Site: brandenburg
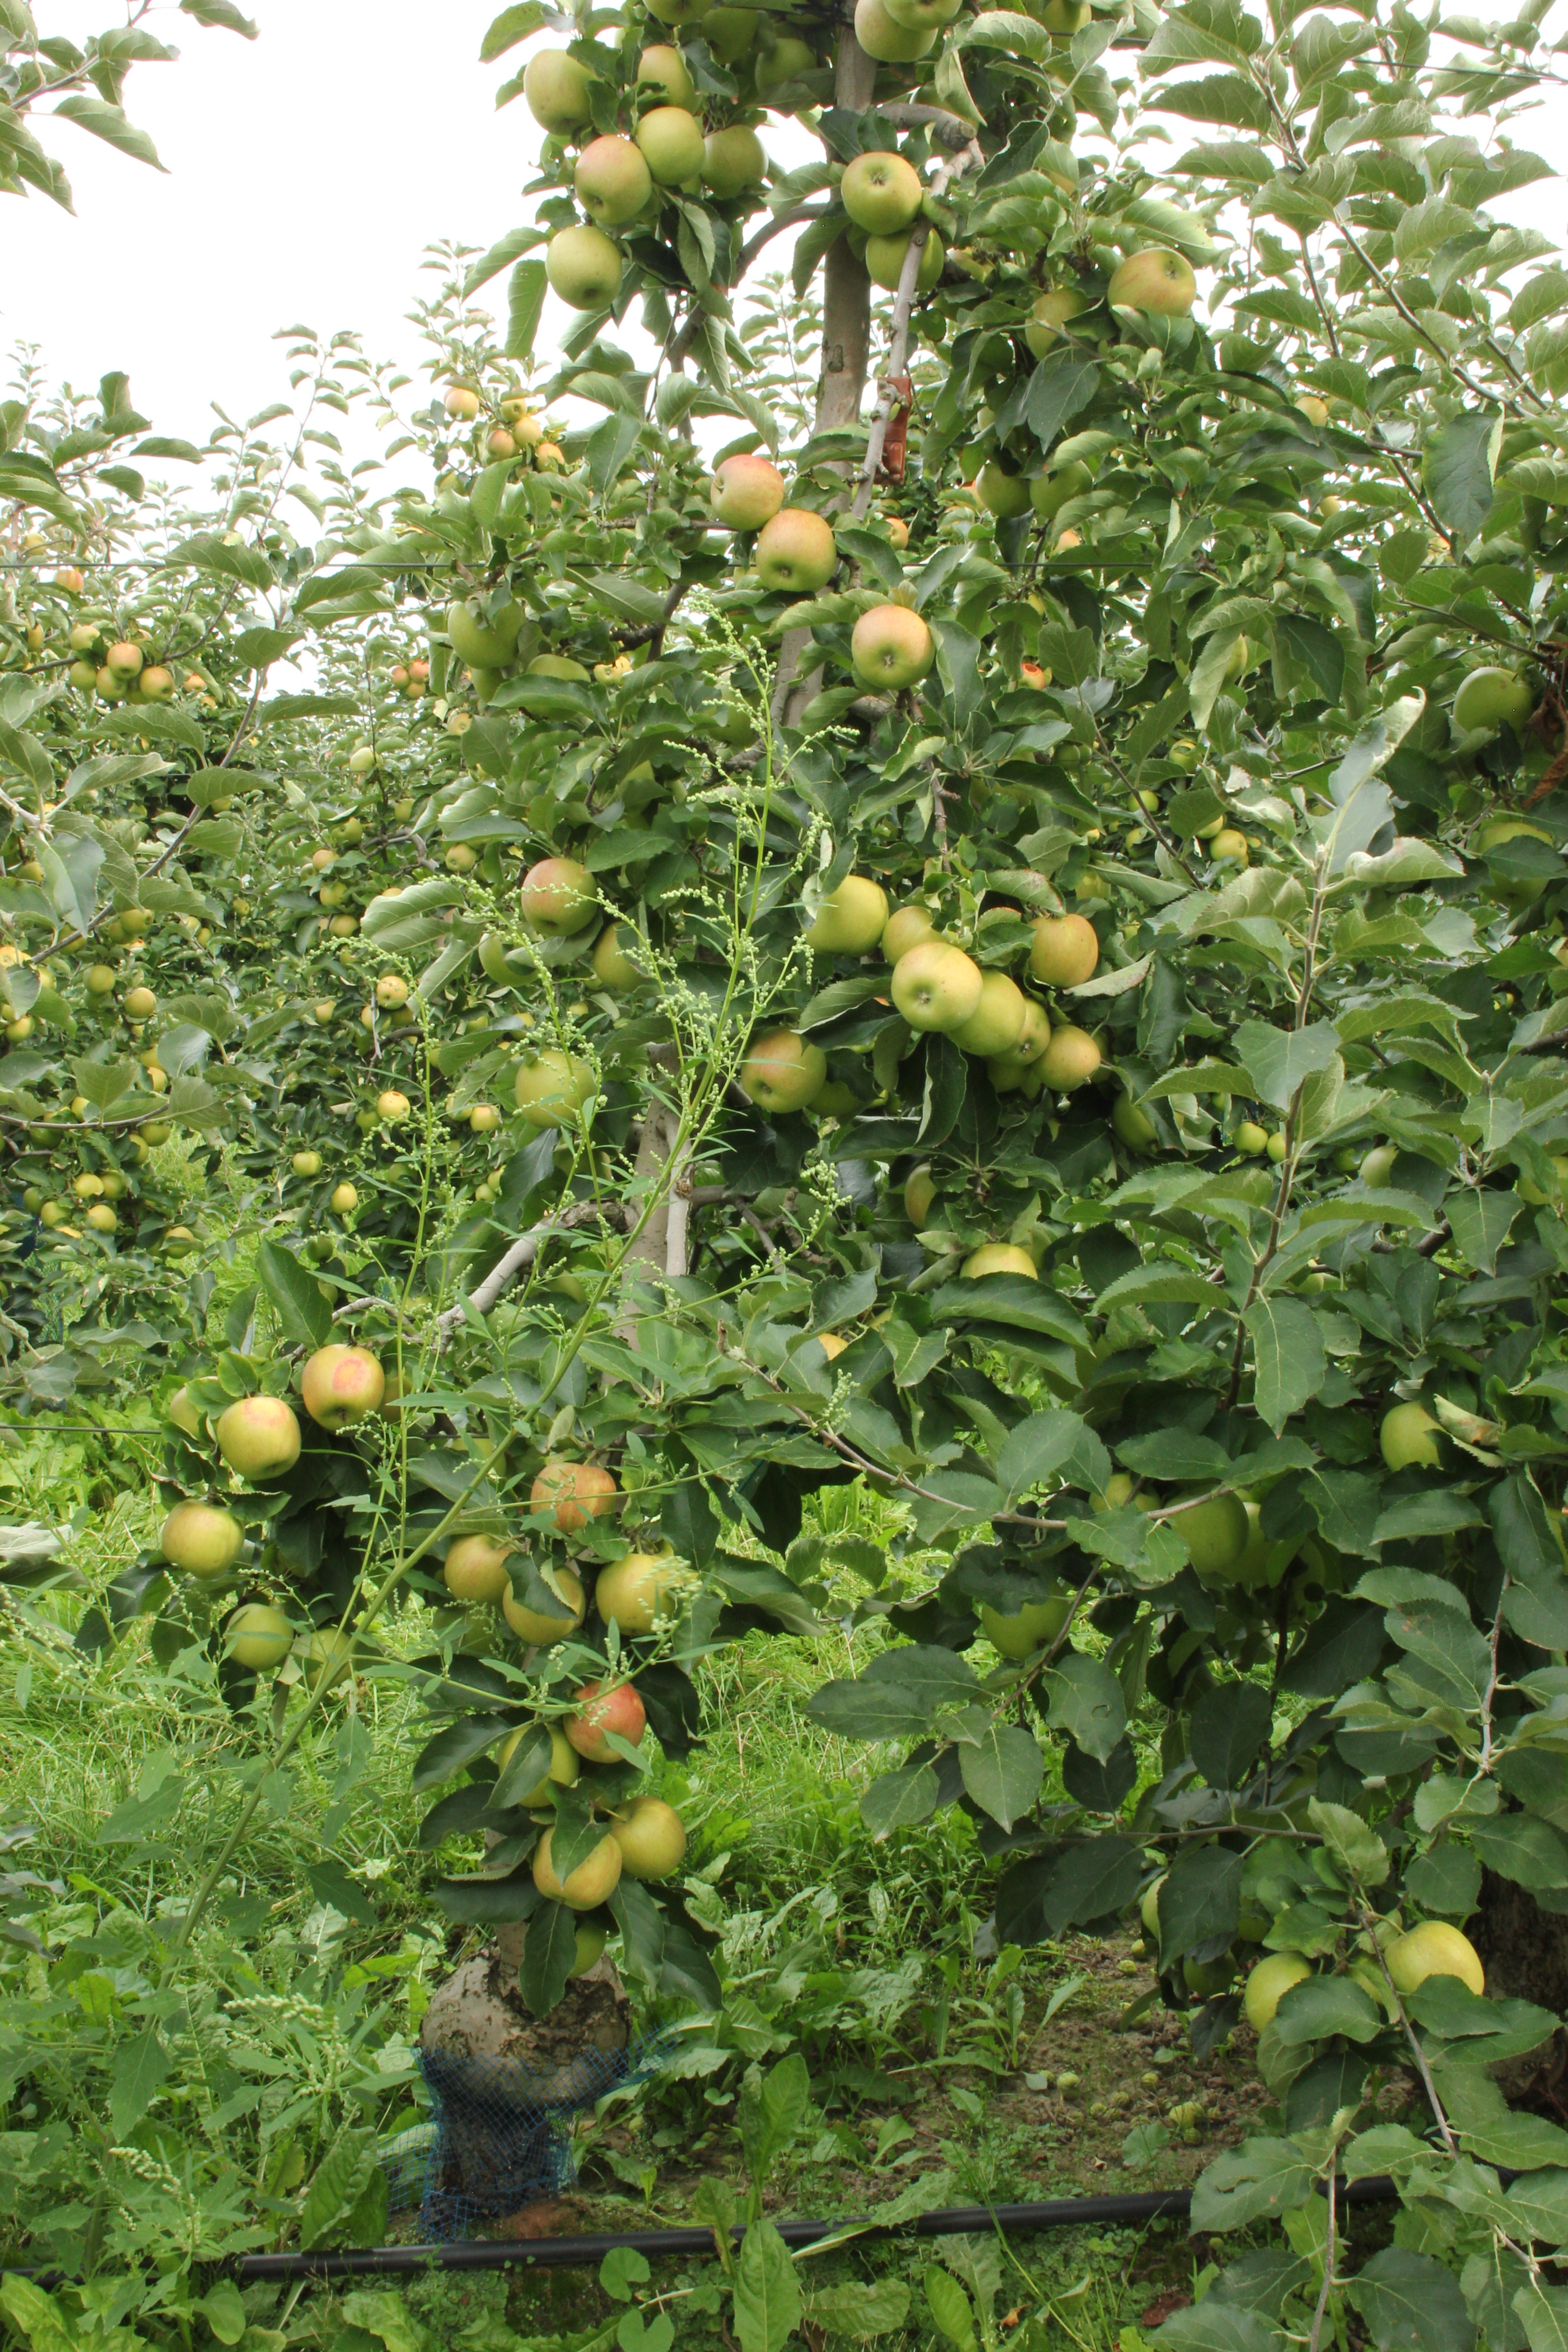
Growth stage (BBCH 87): Maturity of fruit and seed